Salzgitter

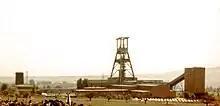
Georg mine in Salzgitter in 1961

In 1951, the city was renamed to "Stadt Salzgitter" (City of Salzgitter), while the borough Salzgitter was renamed to "Salzgitter-Bad", referring to the brine bath there. In the course of the local administrative reform of Lower-Saxony effective from 1 March 1974, the municipalities Üfingen and Sauingen (formerly Landkreis Wolfenbüttel) were incorporated, increasing the number of boroughs to 31. Iron ore continued to be mined in Salzgitter until 1982; in the former mine "Schacht Konrad" (Konrad mine), an ultimate disposal place for radioactive waste has been planned since 1975.